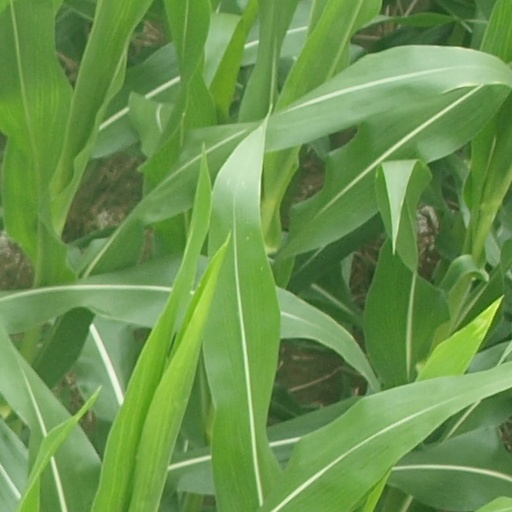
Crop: maize; corn